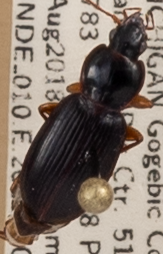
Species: Synuchus impunctatus
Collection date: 2018-08-08
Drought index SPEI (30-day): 0.54
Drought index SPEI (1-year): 1.01
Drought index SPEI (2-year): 2.09